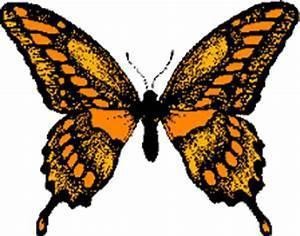
butterfly